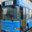
Label: bus